Nanogel

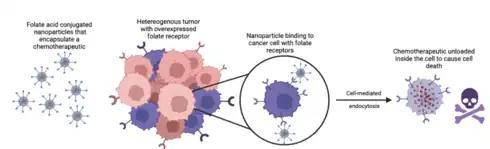
Example of using a therapeutic nanoparticle for targeted drug delivery to cancer cells. Created with BioRender.

Nanogels are advantageous carriers of small, nucleic-acid based molecules that can be employed to treat a variety of diseases. Examples of three different types of molecules that fall into this category, oligonucleotides, miRNA, and nucleoside analogs, are discussed here.